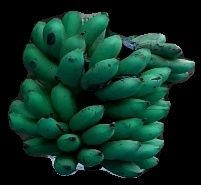
Variety: rasbale
Grade: grade3